Imperial boomerang

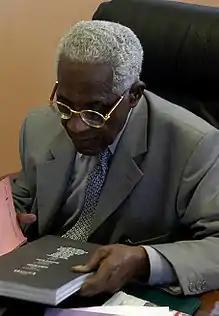
Aimé Césaire in 2003

In 1950, Aimé Césaire coined and described the term through his analysis of the development of violent, fascist, and brutalizing tendencies within Europe as connected to the practice of European colonialism. Césaire wrote in "Discourse on Colonialism":